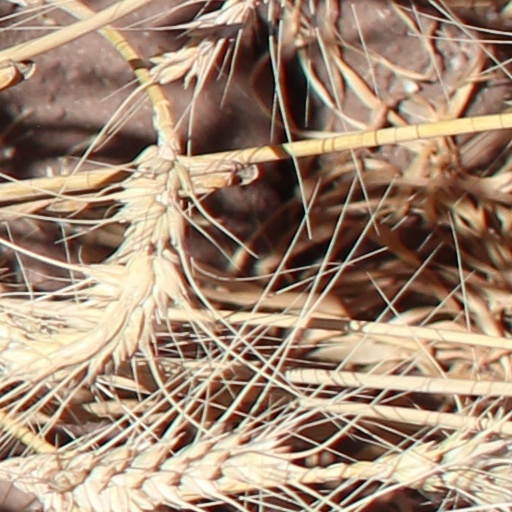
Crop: wheat